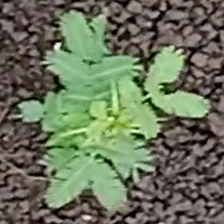
Weed species: Dwarf_cassia_(Chamaecrista pumila)